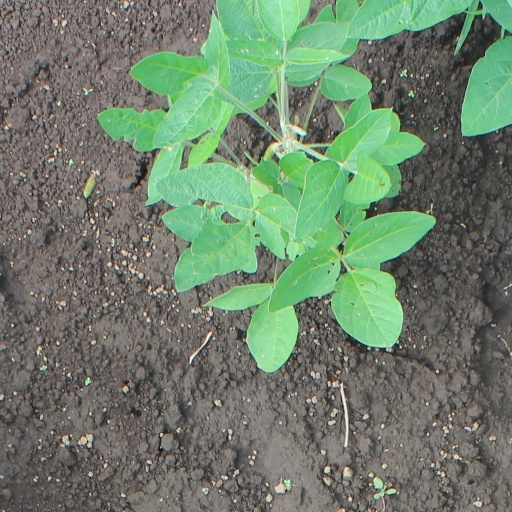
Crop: soybean